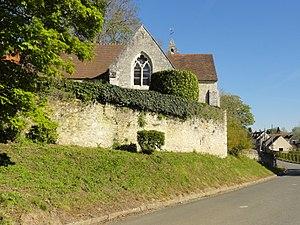
Église Saint-Georges de Bray - voir titre.
L'église Saint-Georges est une église catholique paroissiale située au hameau de Bray de la commune de Rully, dans le département français de l'Oise. Cette petite église de plan cruciforme était primitivement à vaisseau unique. Seul le chœur rectangulaire voûté en berceau subsiste de l'église romane bâti aux alentours de 1100. Il fut agrandi d'une travée voûtée d'ogives, au détriment de la nef, vers 1170 / 1180 environ. De cette période, seulement les deux colonnettes à chapiteaux de l'arc triomphal sont dignes d'intérêt. Au cours des années 1260, l'église trouve enfin sa configuration actuelle avec l'adjonction de deux croisillons, qui ne sont pas voûtés, mais munis de fenêtres aux élégants remplages rayonnants. Assez curieux est le double raccordement avec la nef, moyennant des arcades et d'étroits passages entre deux colonnettes, dont celles de 1170 / 1180 et celles ajoutées avec les croisillons, et avec la travée voûtée d'ogives à la fois. Le clocher fut rajouté à l'époque moderne dans l'angle entre le sanctuaire et le croisillon nord, et la nef a été reconstruite sans style particulier.